Dimitri Payet

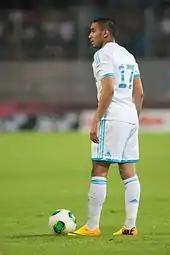
Payet playing for Marseille in 2013

On 27 June 2013, Marseille signed Payet for a fee in the region of €11 million. On his debut, he scored a brace within the first 15 minutes of the game, helping his side to a 3–1 victory over newcomers Guingamp at the Stade de Roudourou on 11 August.